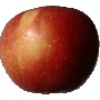
Label: Apple Braeburn 1